Gubin, Poland

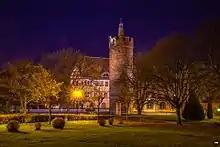
Medieval Ostrowska Gate Tower at night

The trade settlement existed since the 11th century. In the early 11th century it became part of the early Polish state under Bolesław I the Brave, and later it fell to the March of Lusatia. Gubin began to develop around 1200 as a trade and marketplace on the roads between Leipzig and Poznań and between Görlitz and Frankfurt (Oder). From the 13th century it was a center of clothmaking and wine trade. In the early 13th century it was part of the Duchy of Silesia within fragmented Piast-ruled Poland, and it was mentioned under the name "Gubin" in a document of Duke Henry the Bearded in 1211. Lost by Poland in 1224, afterwards it often changed affiliation. Its in the later centuries would be Germanized to "Guben". Henry III, Margrave of Meissen, granted this settlement Magdeburg rights on June 1, 1235, and declared it an oppidum (town). In the 14th century the town hall was built. In 1319 the town was unsuccessfully besieged by King John of Bohemia, and afterwards it fell to the Dukes of Saxe-Wittenberg, before it was captured by House of Wittelsbach in 1324. It was regained by the Silesian Piasts in 1362, and in 1364 and 1367 Duke Bolko II the Small confirmed old privileges of Gubin. From 1368 the town was part of the Kingdom of Bohemia, itself an Electorate of the Holy Roman Empire, in 1469 it passed under Hungarian suzerainty, and in 1490 it fell back to Bohemia, then ruled by the Jagiellonian dynasty, and from 1526 under the House of Habsburg. The town was visited by King of Poland Sigismund I the Old.